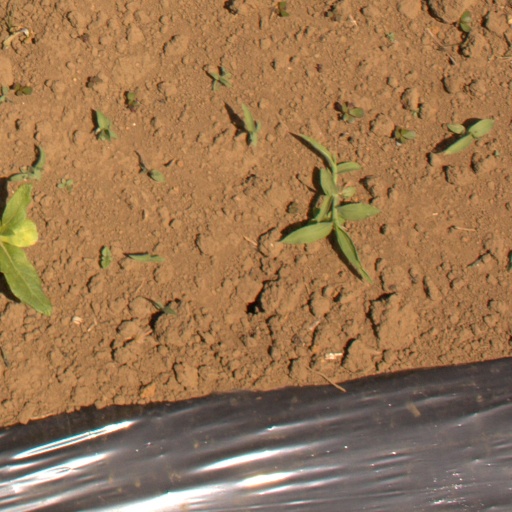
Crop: Jerusalem artichoke